History of Havana

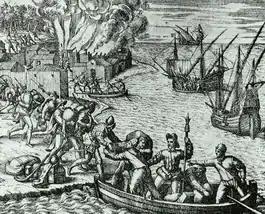
French pirate Jacques de Sores looting and burning Havana in 1555

Havana was originally a trading port, and suffered regular attacks by buccaneers, pirates, and French corsairs. The first attack and resultant burning of the city was by the French corsair Jacques de Sores in 1555. The pirate took Havana easily, plundering the city and burning much of it to the ground. De Sores left without obtaining the enormous wealth he was hoping to find in Havana. Such attacks convinced the Spanish Crown to fund the construction of the first fortresses in the main cities — not only to counteract the pirates and corsairs, but also to exert more control over commerce with the West Indies, and to limit the extensive "contrabando" (black market) that had arisen due to the trade restrictions imposed by the "Casa de Contratación" of Seville (the crown-controlled trading house that held a monopoly on New World trade).